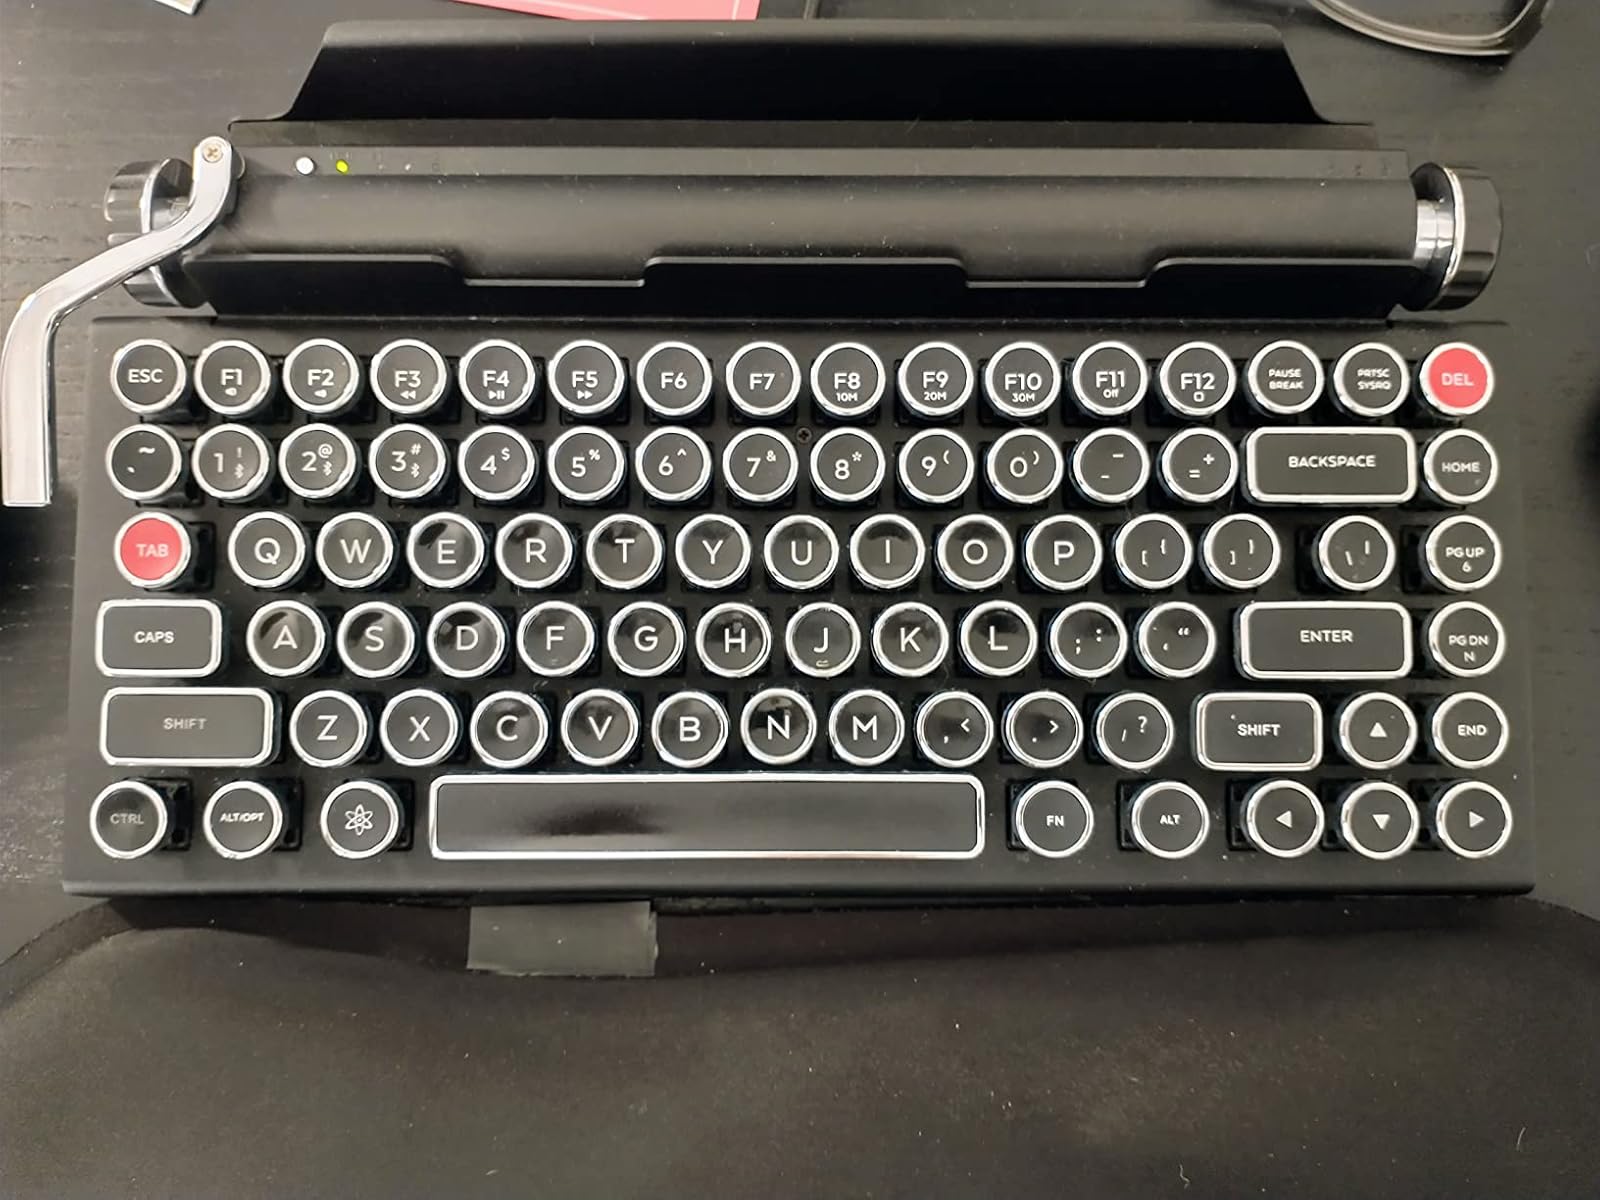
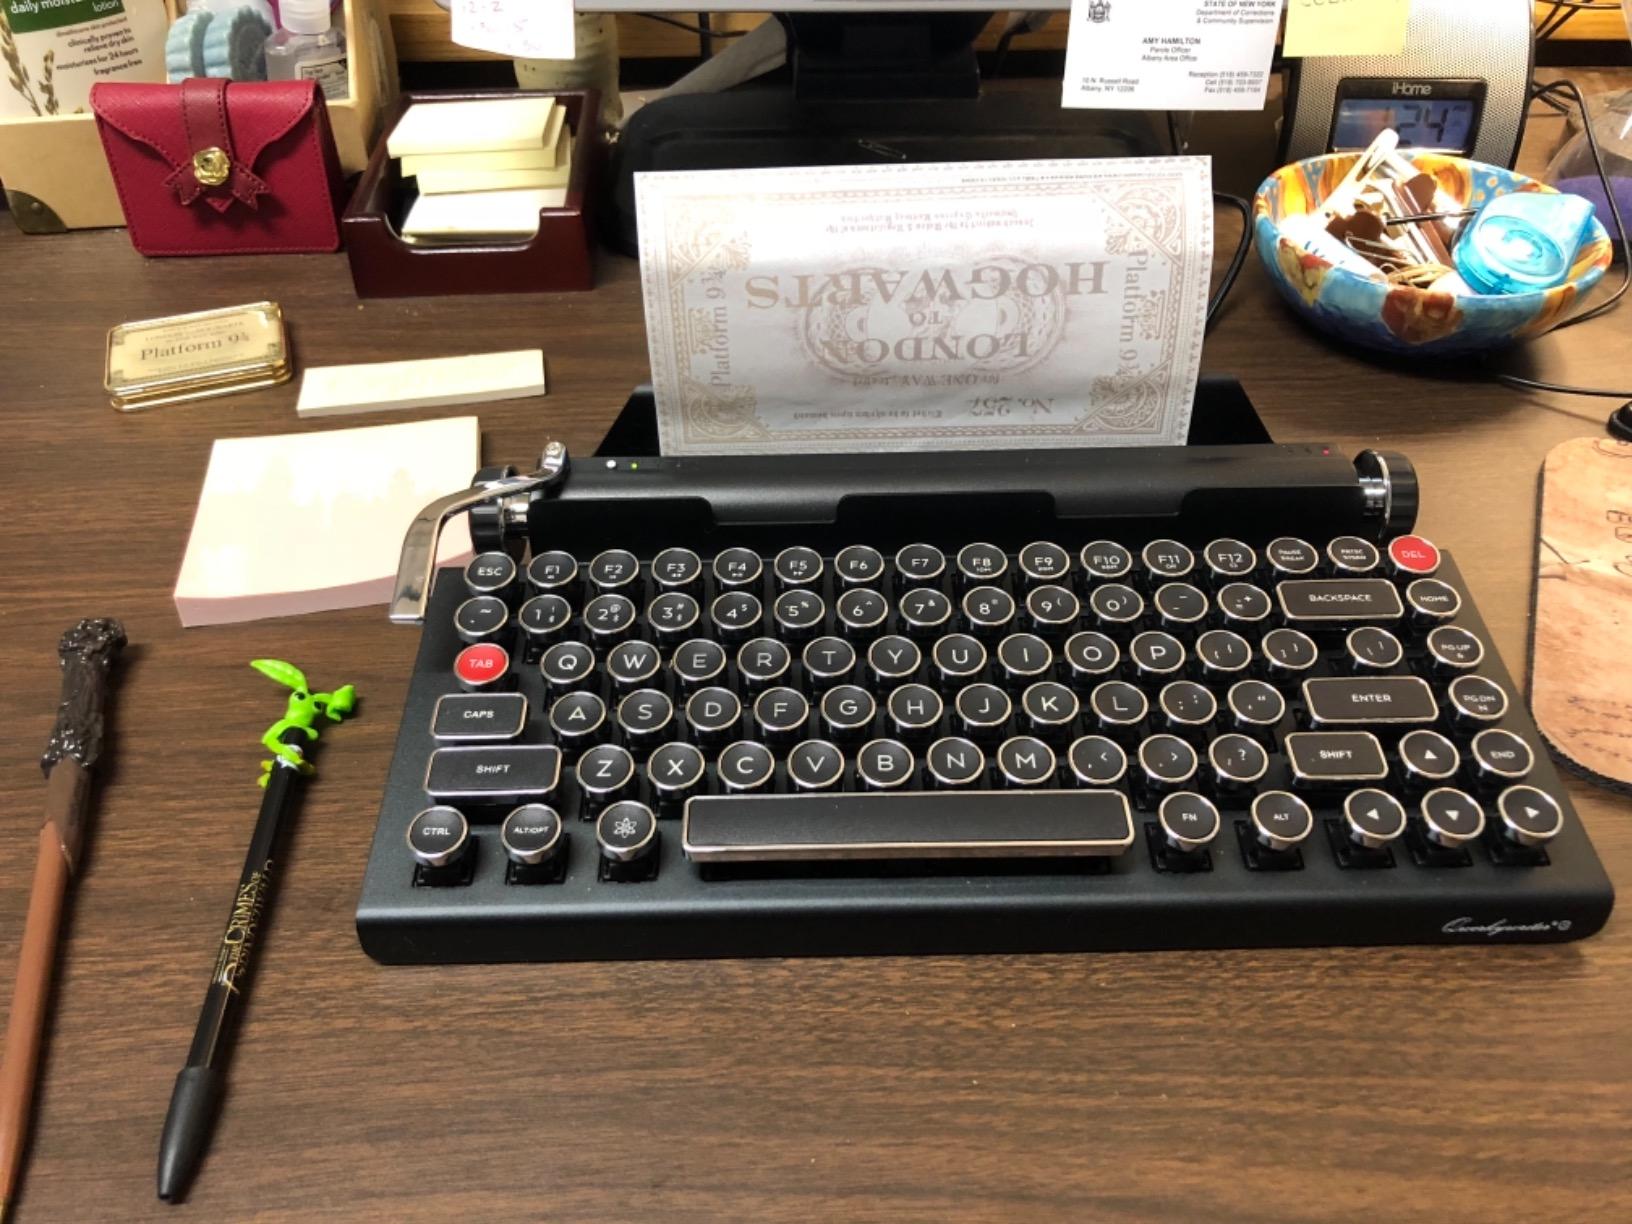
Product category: keyboard
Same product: yes